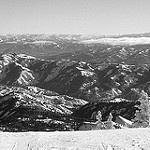
Label: B & W